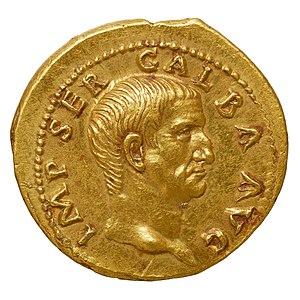
Galba est un empereur romain, qui régna de juin 68 jusqu'à sa mort en janvier 69. Sixième empereur depuis Auguste, il fut aussi le premier de l'année des quatre empereurs. Cette année tourmentée allait marquer une rupture dans la succession des empereurs romains : Néron fut en effet le dernier des cinq empereurs de la dynastie julio-claudienne ; au terme de l'année de sa mort, après Galba, puis Othon et enfin Vitellius, qui se succédèrent rapidement à la tête de l'Empire, Vespasien allait être à l'origine d'une nouvelle dynastie : les Flaviens.